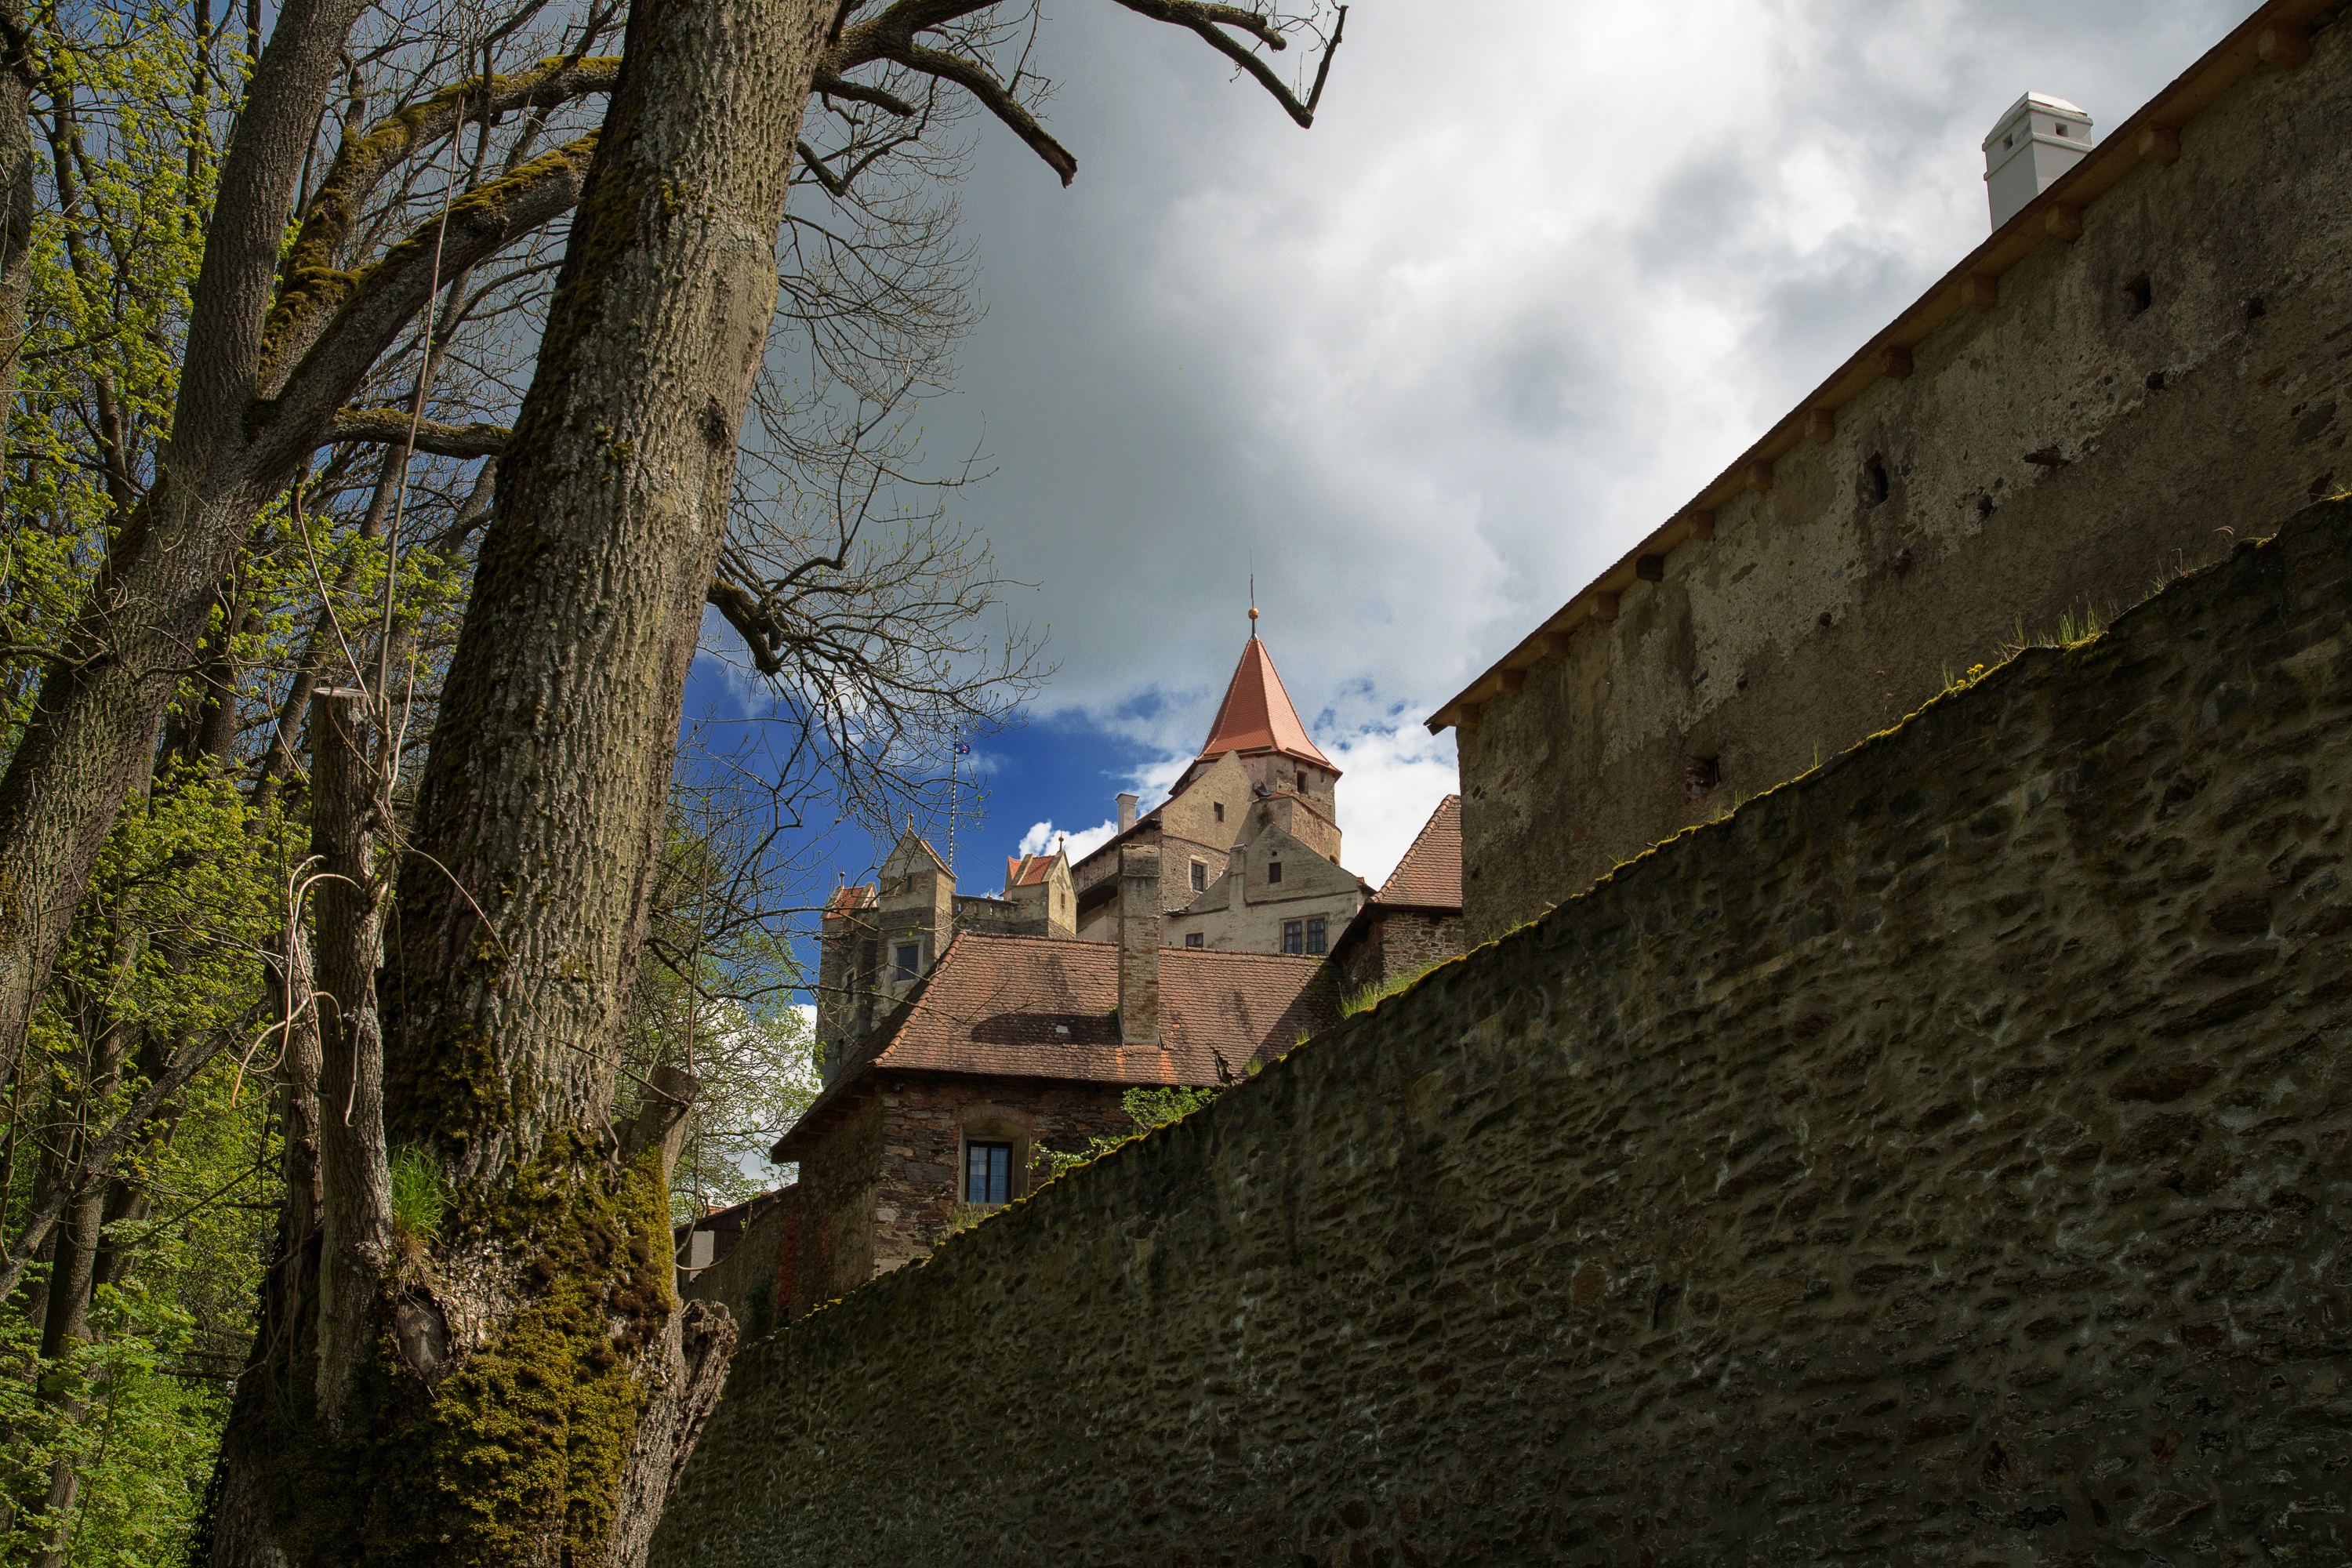
tree, sky, sunlight, building, chateau, wall, village, spring, autumn, castle, ruins, moravia, rural area, pern tejn